Stanisław August Poniatowski

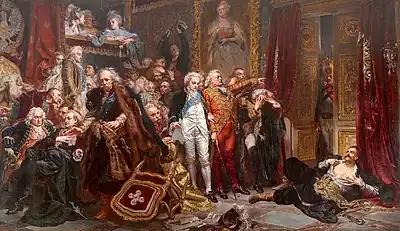
Tadeusz Rejtan's famous gesture of protest at the Partition Sejm, as depicted by Matejko

Upon the death of Poland's King Augustus III in October 1763, lobbying began for the election of the new king. Catherine threw her support behind Poniatowski. The Russians spent about 2.5m rubles in aid of his election. Poniatowski's supporters and opponents engaged in some military posturing and even minor clashes. In the end, the Russian army was deployed only a few kilometres from the election sejm, which met at Wola near Warsaw. In the event, there were no other serious contenders, and during the convocation sejm on 7 September 1764, 32-year-old Poniatowski was elected king, with 5,584 votes. He swore the pacta conventa on 13 November, and a formal coronation took place in Warsaw on 25 November. The new king's "uncles" in the "Familia" would have preferred another nephew on the throne, Prince Adam Kazimierz Czartoryski, characterized by one of his contemporaries as ""débauché, si non dévoyé"" (French: "debauched if not depraved"), but Czartoryski had declined to seek office.